Indigenous peoples of the Pacific Northwest Coast

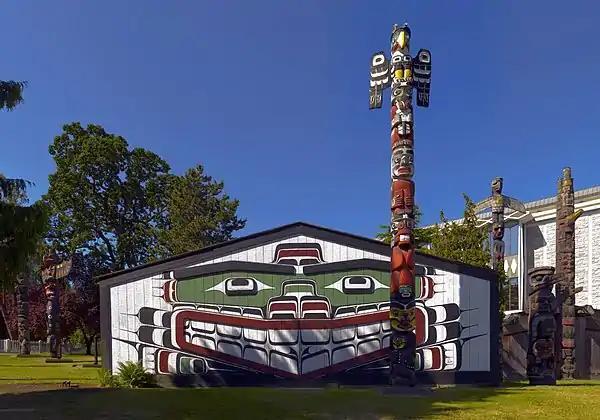
The Kwakwakaʼwakw continue the practice of potlatch. Illustrated here is "Wawadit'la" in Thunderbird Park, Victoria, (aka Mungo Martin House) a "Kwakwaka'wakw" "big house" built by Chief Mungo Martin in 1953. Very wealthy and prominent hosts would have a plank house specifically for potlatching and housing guests.

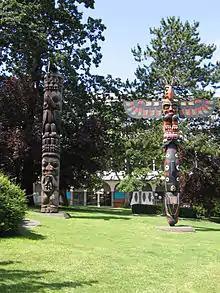
Totem poles in Victoria, British Columbia

The area referred to as the Northwest Coast has a very long history of human occupation, exceptional linguistic diversity, population density and cultural and ceremonial development. Noted by anthropologists for its complexity, there is emerging research that the economies of these people were more complex and intensive than was previously assumed. Coast Salish peoples' had complex land management practices linked to ecosystem health and resilience. Forest gardens on Canada's northwest coast included crabapple, hazelnut, cranberry, wild plum, and wild cherry species. Many groups have "First Generation Stories" - family stories that tell of the origin of the group, and often of humans themselves arising in specific locations along the coast.